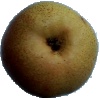
Label: Pear Forelle 1